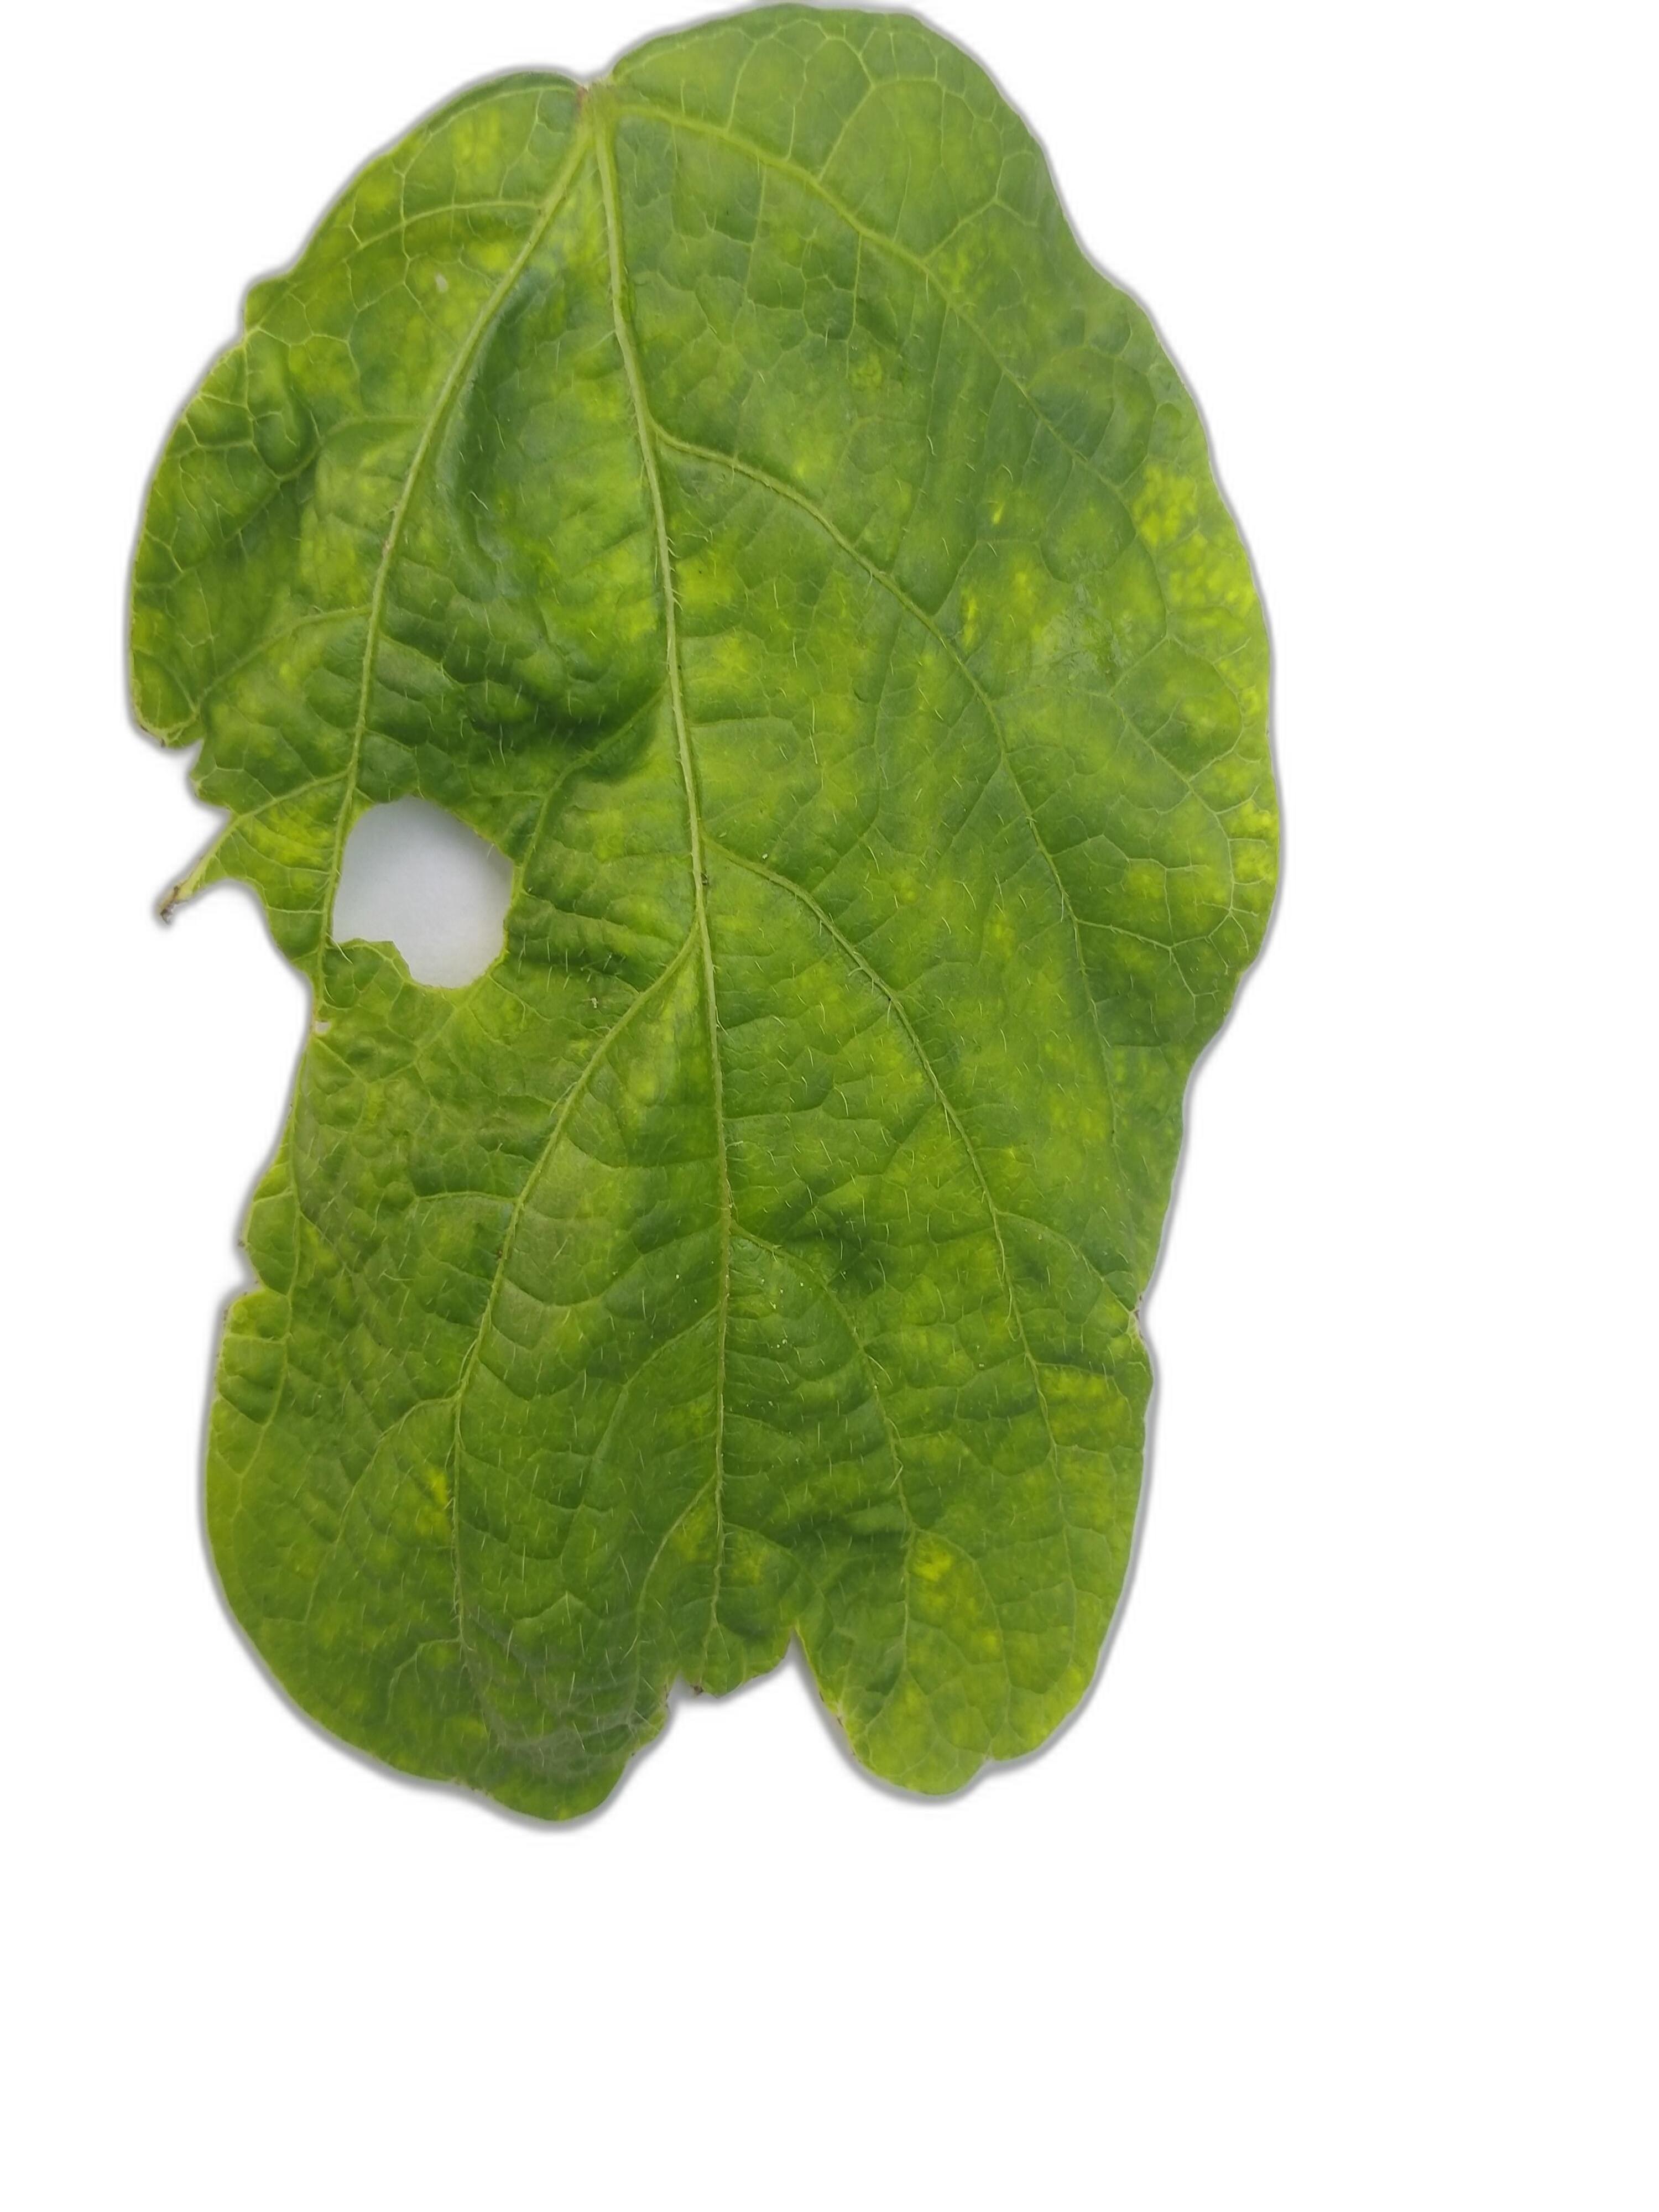
Label: Leaf Crinkle